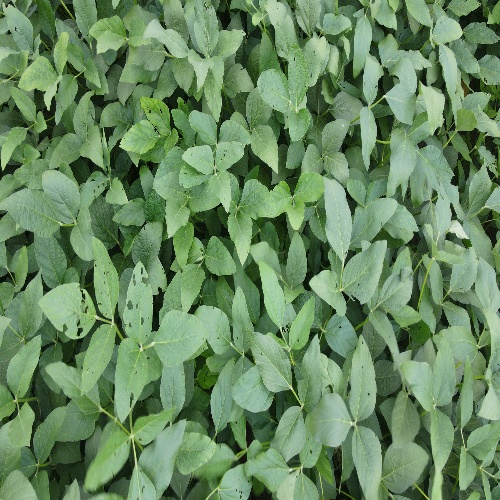
Label: Caterpillar